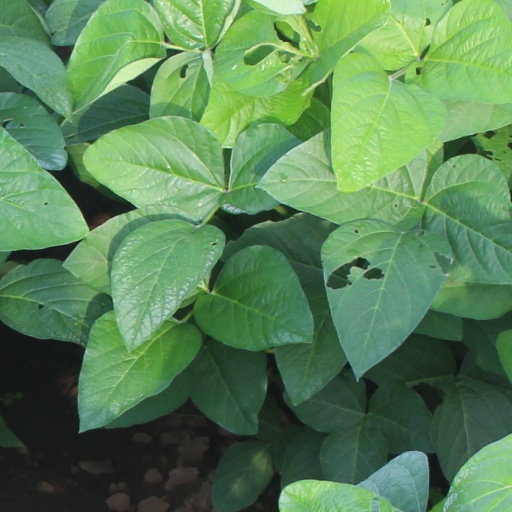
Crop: soybean